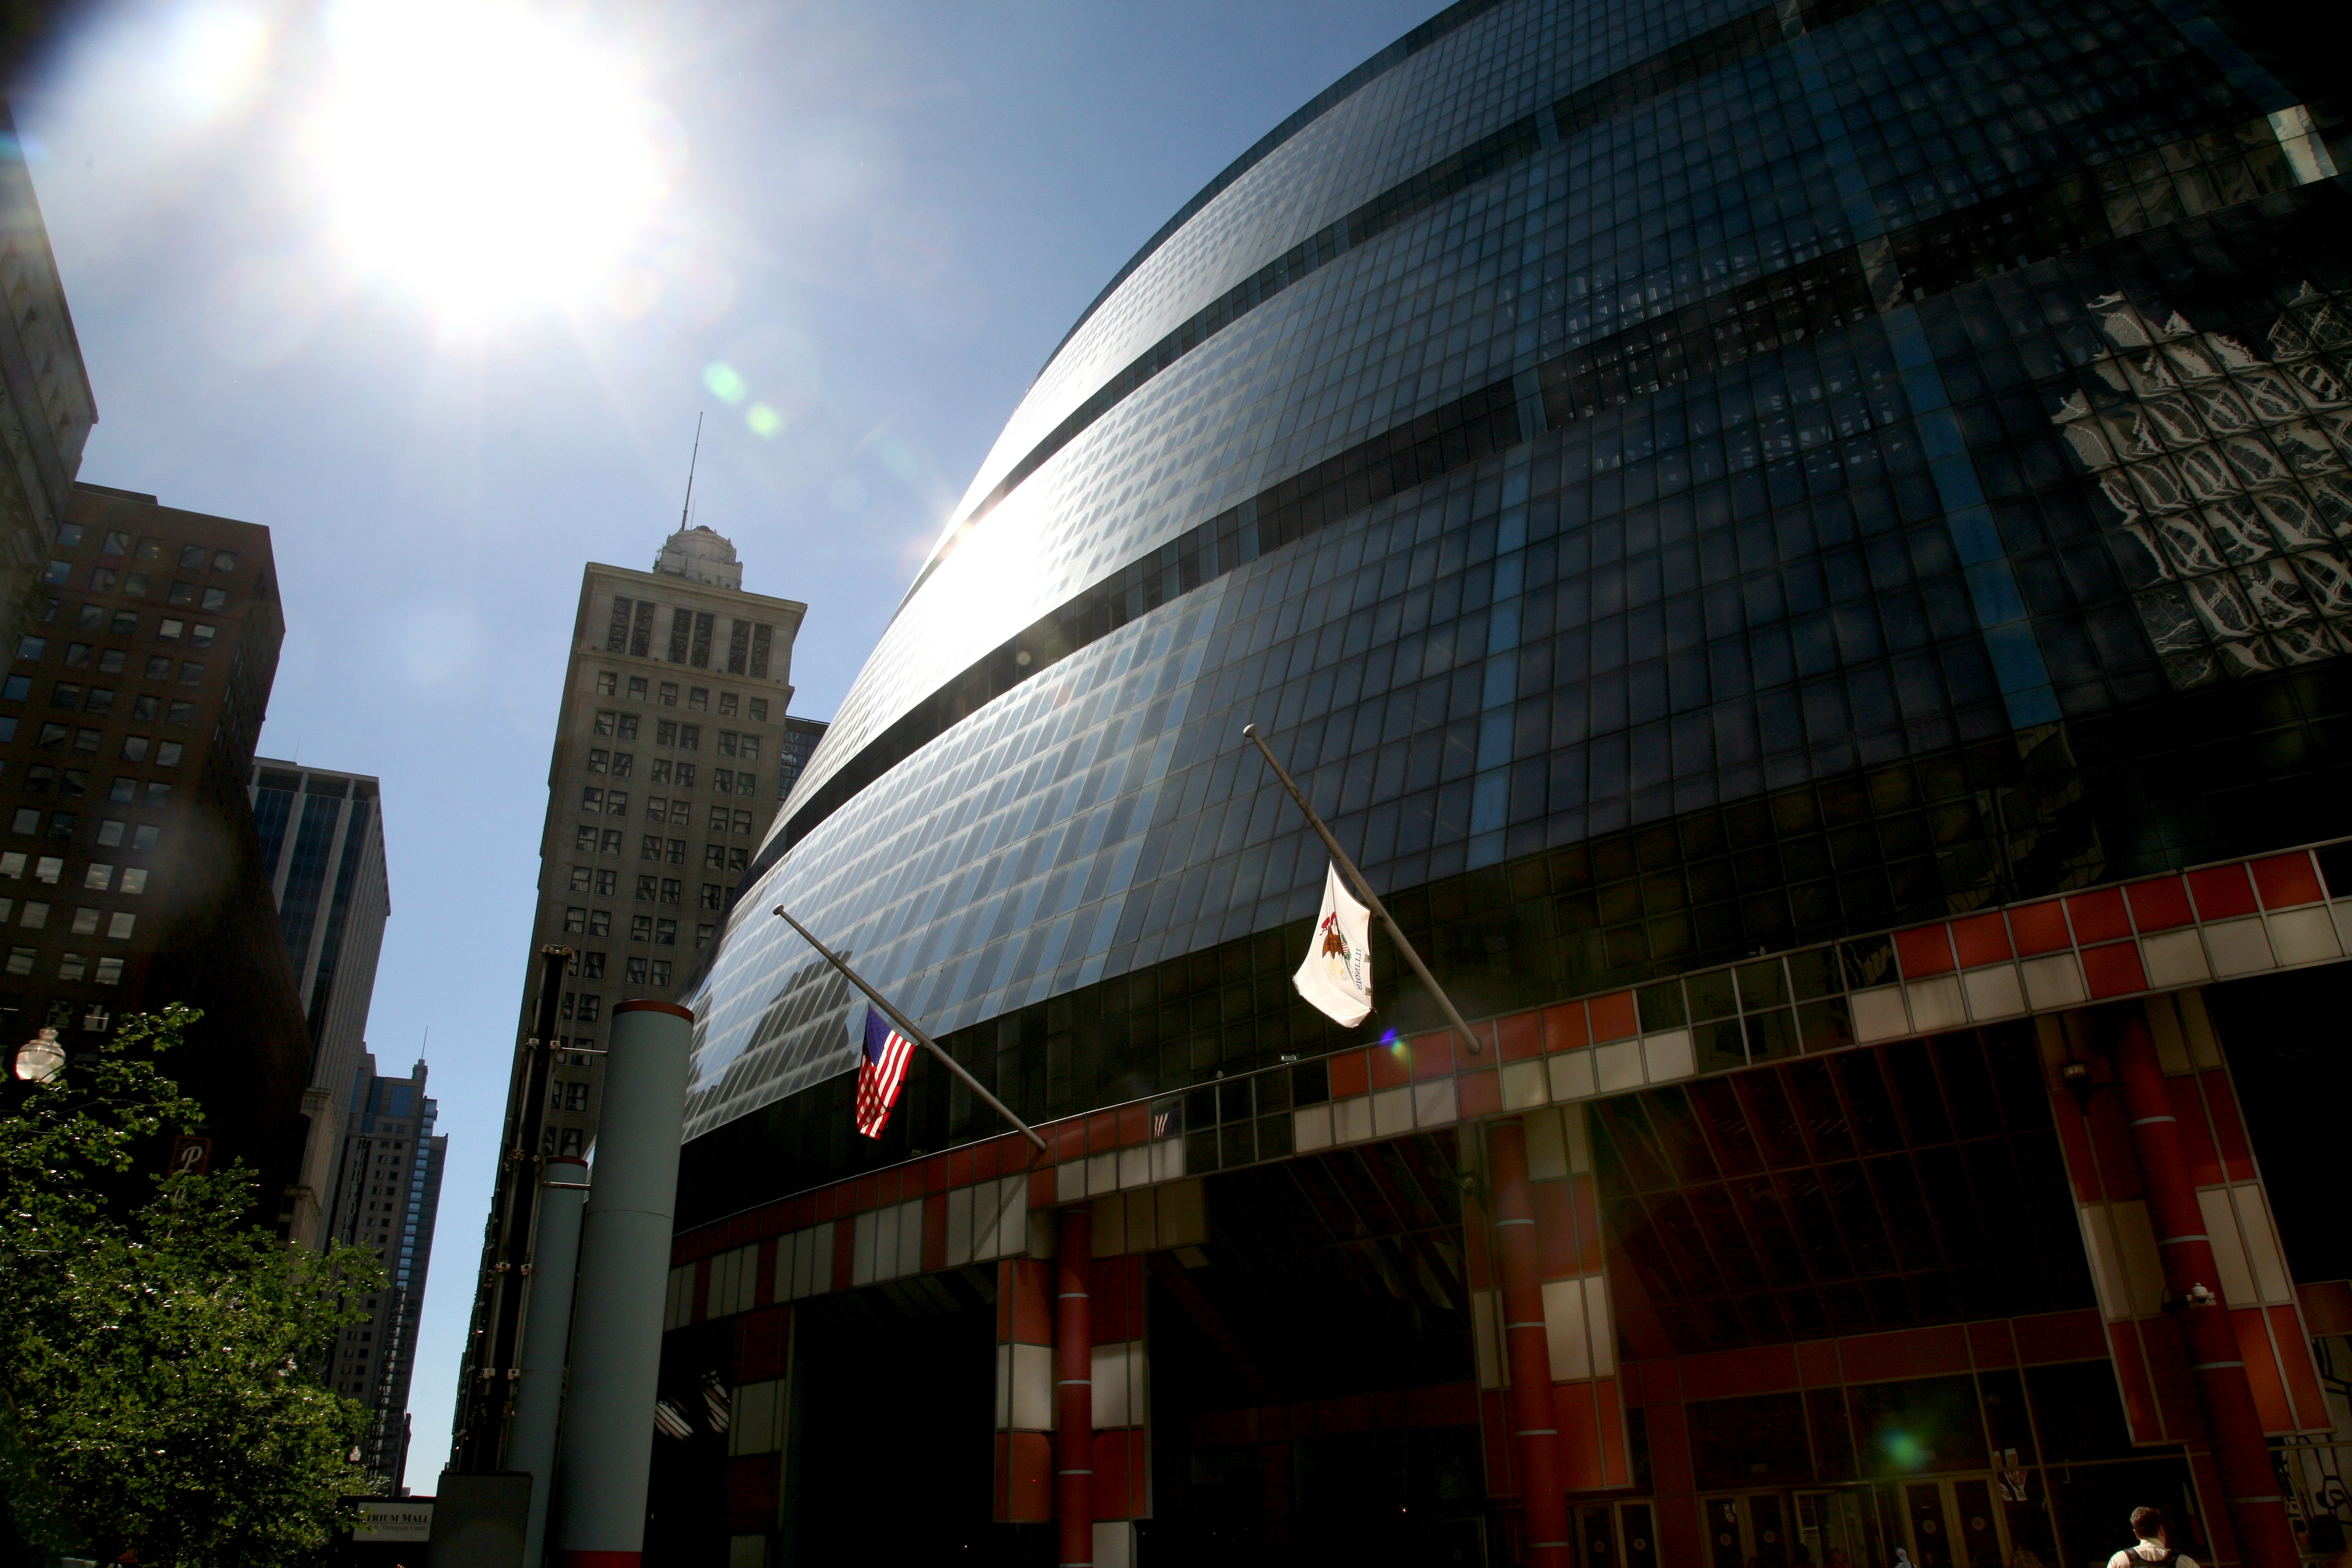
architecture, street, night, building, city, skyscraper, cityscape, downtown, landmark, chicago, stadium, theatre, illinois, arquitectura, 5d, loop, architektur, metropolis, architettura, theloop, jamesrthompsoncenter, jrtc, urban area, human settlement, metropolitan area